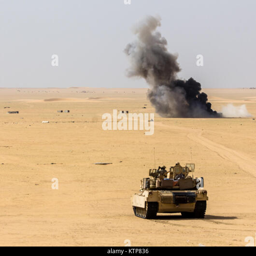
a tank operated by military unit prepares to fire during an exercise